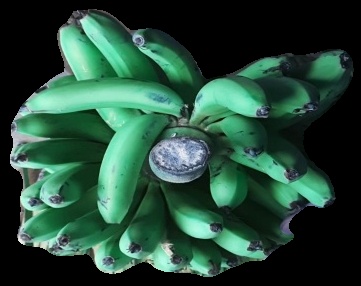
Variety: pachbale
Grade: grade1